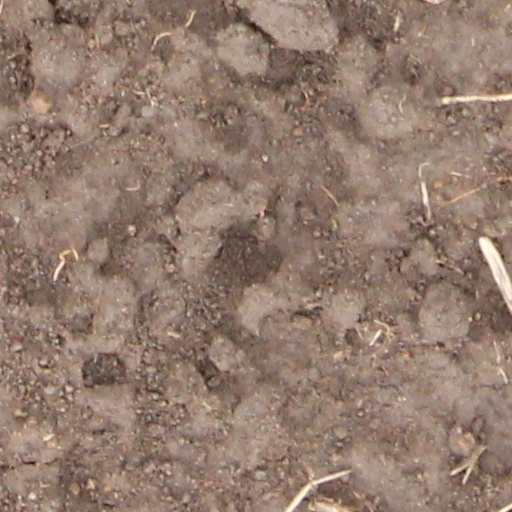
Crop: wheat